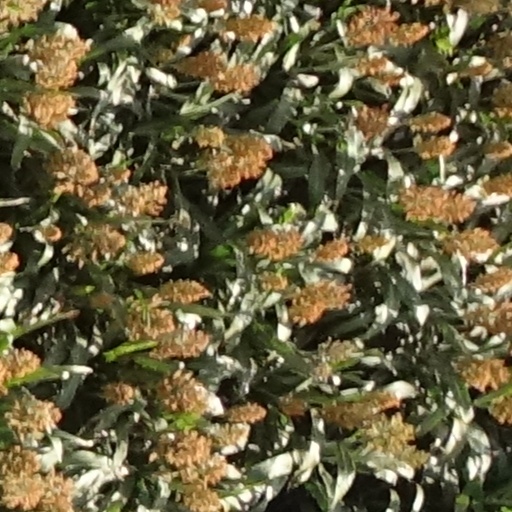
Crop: sorghum